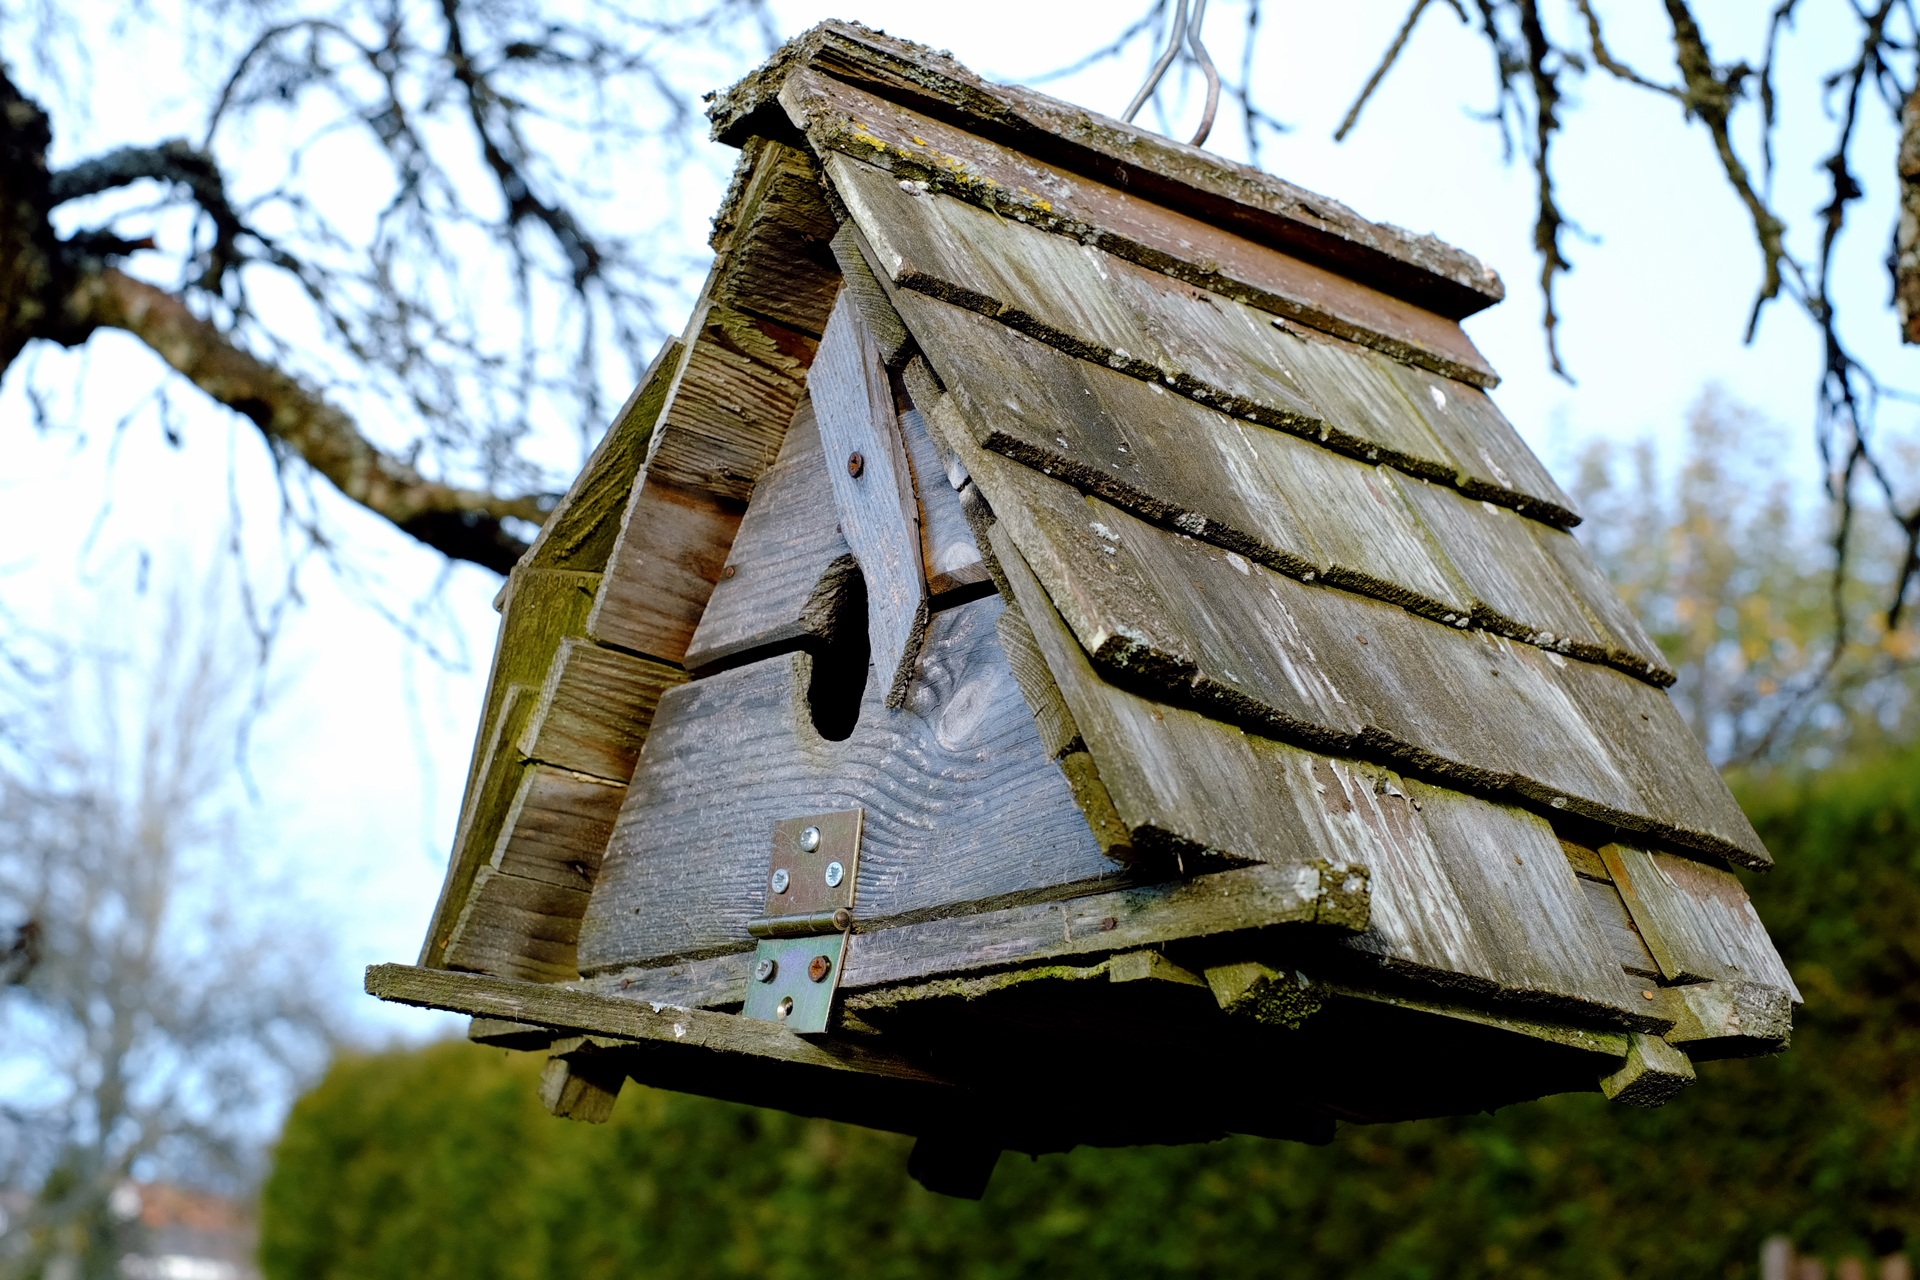
house, building, vacation, shack, aviary, nature conservation, black forest, late autumn, rural area, feeding place